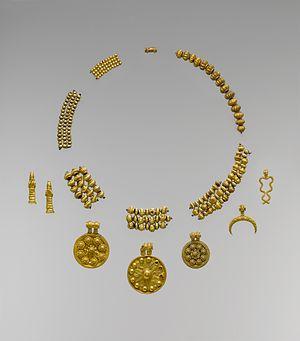
L'histoire de la Mésopotamie débute avec le développement des communautés sédentaires dans le nord de la Mésopotamie au début du Néolithique, et s'achève dans l'Antiquité tardive. Elle est reconstituée grâce à l'analyse des fouilles archéologiques des sites de cette région, et à partir du IVᵉ millénaire av. J.‑C. par des textes écrits essentiellement sur des tablettes d'argile, la Mésopotamie étant l'une des premières civilisations à inventer l'écriture, avec l’Égypte antique.
La civilisation babylonienne s'épanouit en Mésopotamie du Sud du début du IIᵉ millénaire av. J.‑C. jusqu'au début de notre ère. Elle prit corps à partir de l'héritage des civilisations du Sud mésopotamien plus anciennes dont elle est historiquement la prolongation. Elle prend corps avec l'affirmation politique de Babylone, État qui fut à partir du XVIIIᵉ siècle av. J.-C. l'entité politique dominant le Sud mésopotamien, et ce pendant plus d'un millénaire.
La première dynastie de Babylone a dirigé le royaume centré sur la cité de Babylone pendant trois siècles, de 1894 à 1595 av. J.-C. selon la chronologie moyenne. Comme son nom l'indique, c'est la première à avoir dominé cette cité, et elle en a fait une puissance politique de premier rang. Ce royaume est également connu sous le nom de « paléo-babylonien ».